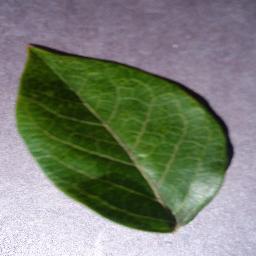
Label: Blueberry___healthy